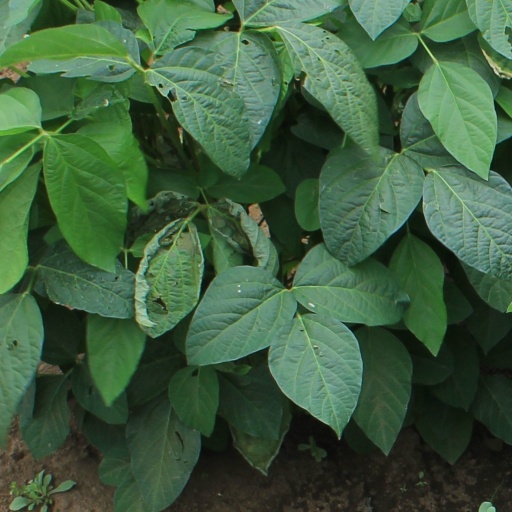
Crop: soybean